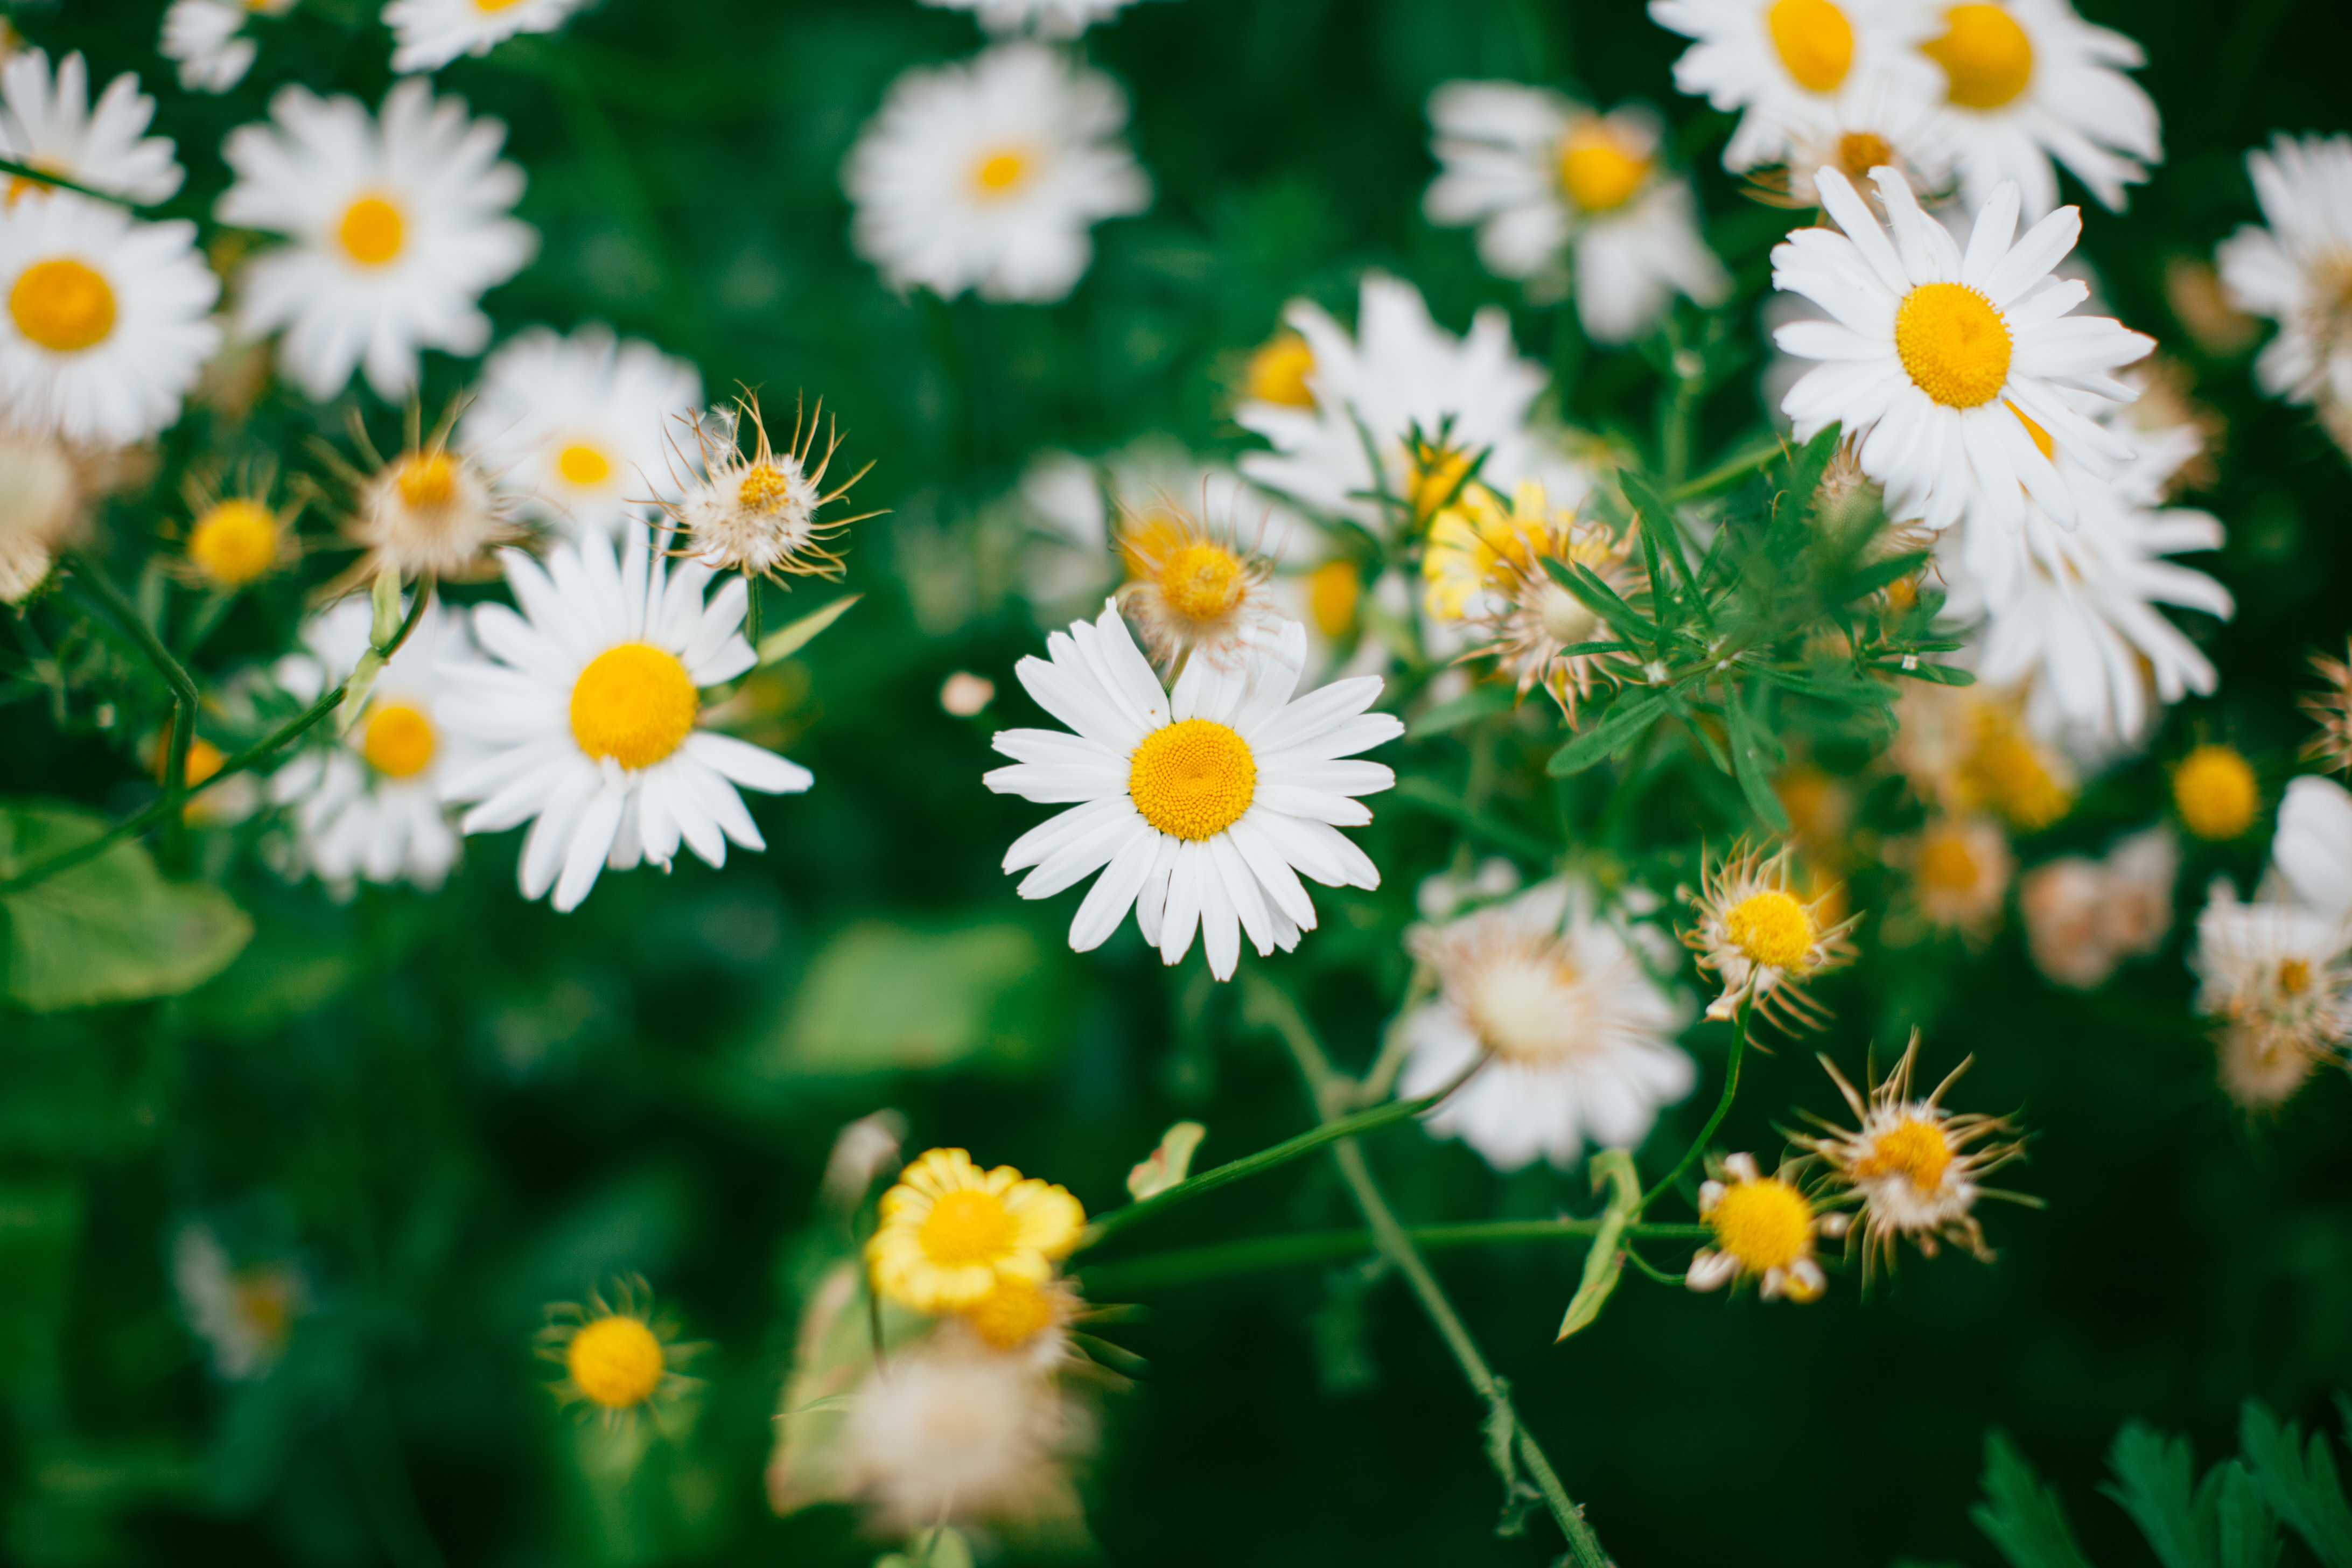
nature, grass, blossom, plant, field, meadow, sunlight, flower, petal, floral, daisy, herb, botany, yellow, flora, wildflower, flowers, close up, daisies, macro photography, flowering plant, daisy family, oxeye daisy, annual plant, land plant, chamaemelum nobile, marguerite daisy